Bonner Fellers

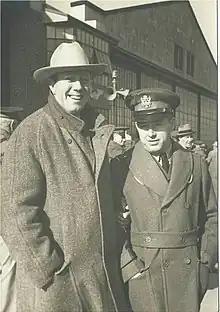
Journalist Frazier Hunt with Fellers after the war

After the war, Fellers remained on the staff of MacArthur, who was Supreme Commander for the Allied Powers in the occupation of Japan. Among his duties was liaison between HQ and the Imperial Household. Soon after occupation began, Fellers wrote several influential memoranda concerning why it would be advantageous for the occupation, reconstruction of Japan, and long-term US interests to keep Emperor Hirohito in place if he was not clearly responsible for war crimes.